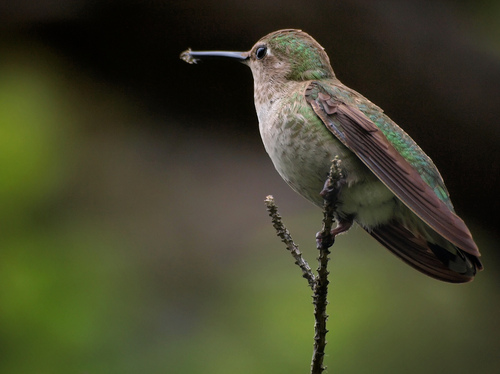
this little bird has a light colored belly and neck with a brown and green crest and wing.
this colorful bird has a grey belly and breast, grey wings with green wing bars, and black tarsus and feet.
this is a bird with a white belly, brown and green back and a long pointy beak.
this bird is green and white in color with a long very skinny beak, and dark eye rings.
this is a very small brown bird with hints of green on its cheek patch and wings and a very long, thin bill.
this bird has wings that are green and brown and has a white belly
this bird has wings that are brown and green and has a white belly
this bird has green plumage and crown, with a long, straight, black beak.
a small headed bird with medium long sharp beak and has shiny silky looking medium long feathers and shiny silky body is in green, grey colors.
this bird has wings that are grey and has a white belly
Species: Anna Hummingbird